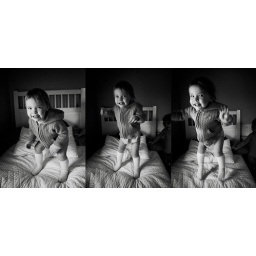
ellie jumping in black and white (mine)